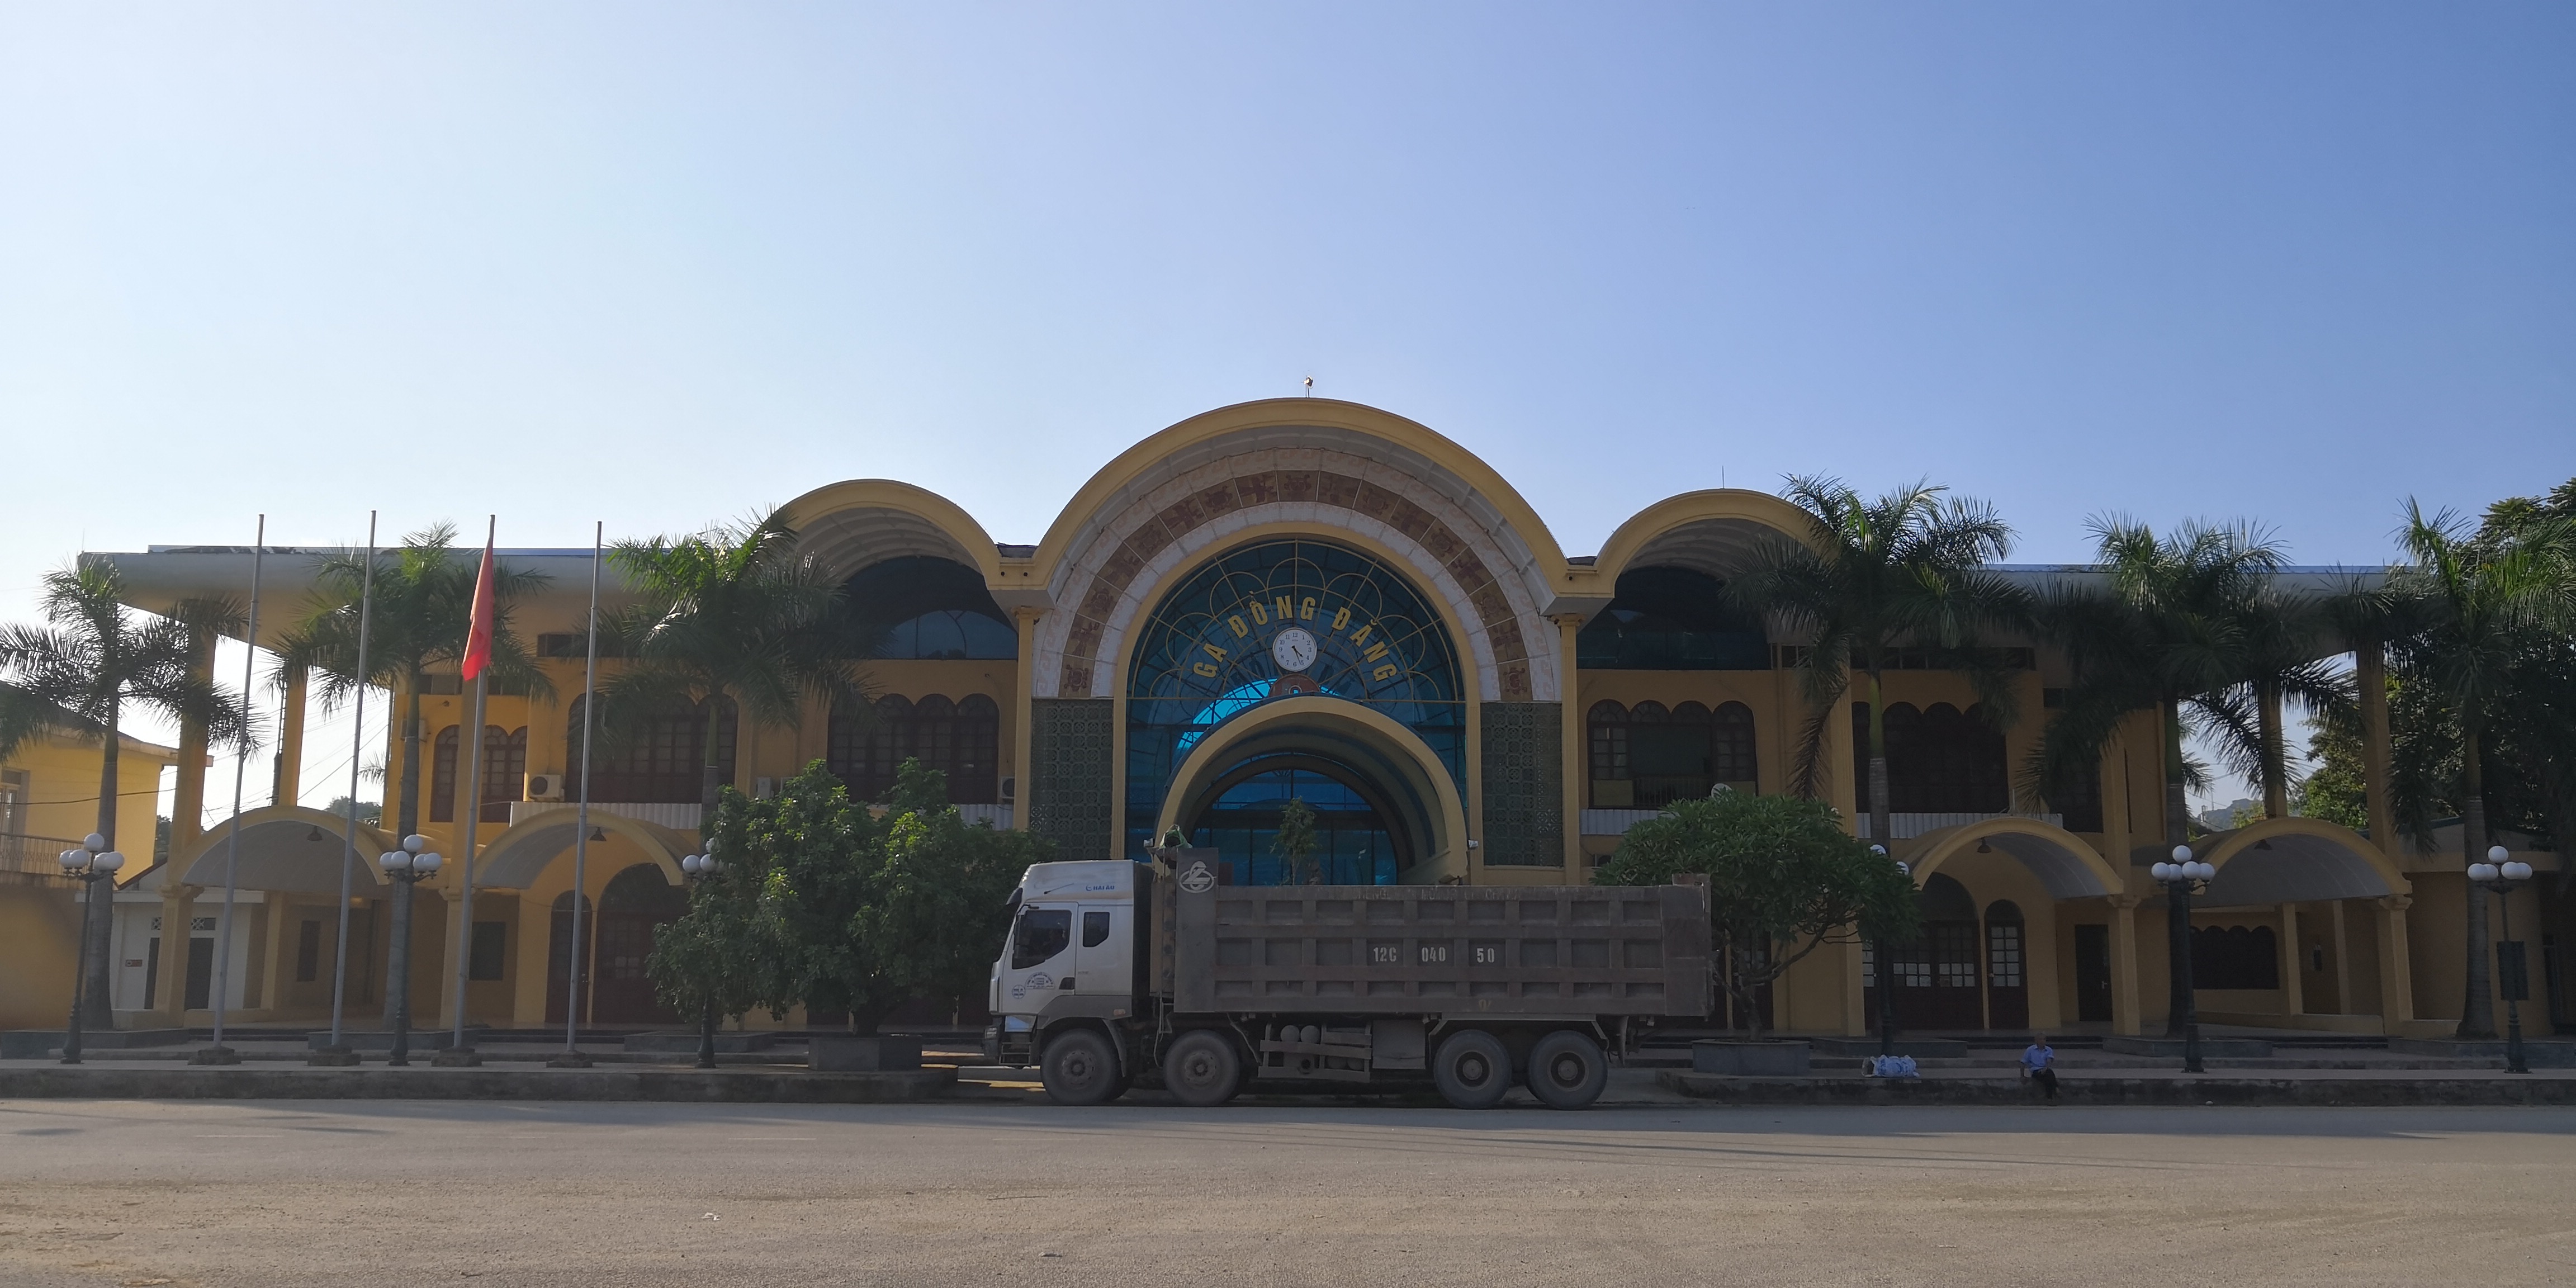
user: text: Tòa nhà chính trong hình có màu gì?
assistant: text: Vàng

user: text: Trong hình có bao nhiêu chiếc xe tải lớn?
assistant: text: Một

user: text: Tòa nhà có kiến trúc mái vòm lớn trong ảnh có tên là gì?
assistant: text: Ga Đồng Đăng

user: text: Lá cờ màu đỏ có ngôi sao vàng trong ảnh tượng trưng cho quốc gia nào?
assistant: text: Việt Nam

user: text: Đồng hồ trên Ga Đồng Đăng chỉ khoảng mấy giờ và chiếc xe tải lớn đang đậu phía trước ga này thuộc loại xe gì?
assistant: text: Khoảng 11 giờ 50 phút; Xe ben/Xe tải tự đổ